Ichneutica scutata

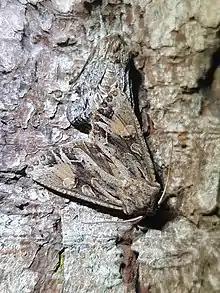
"Ichneutica scutata"

The wingspan of the adult male of this species is between 30 and 39 mm and the wingspan of the female is between 34 and 36.5 mm. Hoare has also assigned a small dark form of this species, found in Mid Canterbury, to this species on the basis of the similarities in the form of antennae, male genitalia and time on the wing. "I. scutata" is very similar in appearance to "I. insignis" and "I. skelloni" but can be distinguished as "I. scutata" is much paler and the forewing streak is reddish brown in colour in comparison to the black streak of the other two species.